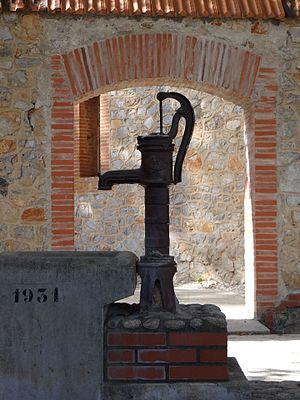
La Pompe Bonne, avenue Jean Jaurès, Alénya, Pyrénées-Orientales, France.
Alénya ou Alenyà est une commune française située dans le département des Pyrénées-Orientales, en région Occitanie.